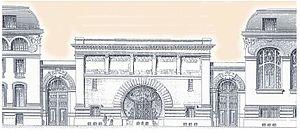
dessin de Kalas pour la réalisation du celier Jules Mumm.̺
Le cellier d'expédition Mumm, dit Le Cellier, est un ancien lieu d'élaboration du champagne, actuellement lieu culturel de Reims. Il se trouve au 4 bis, rue de Mars, adjacent à la façade est de l'hôtel de ville.